Yeghishe Charents

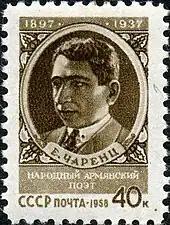
A 1958 Soviet stamp honoring Charents after his rehabilitation.

Excepting few poems in journals, Charents could publish nothing after 1934 (at the same time, in December 1935 Stalin asked an Armenian delegation how Charents is).